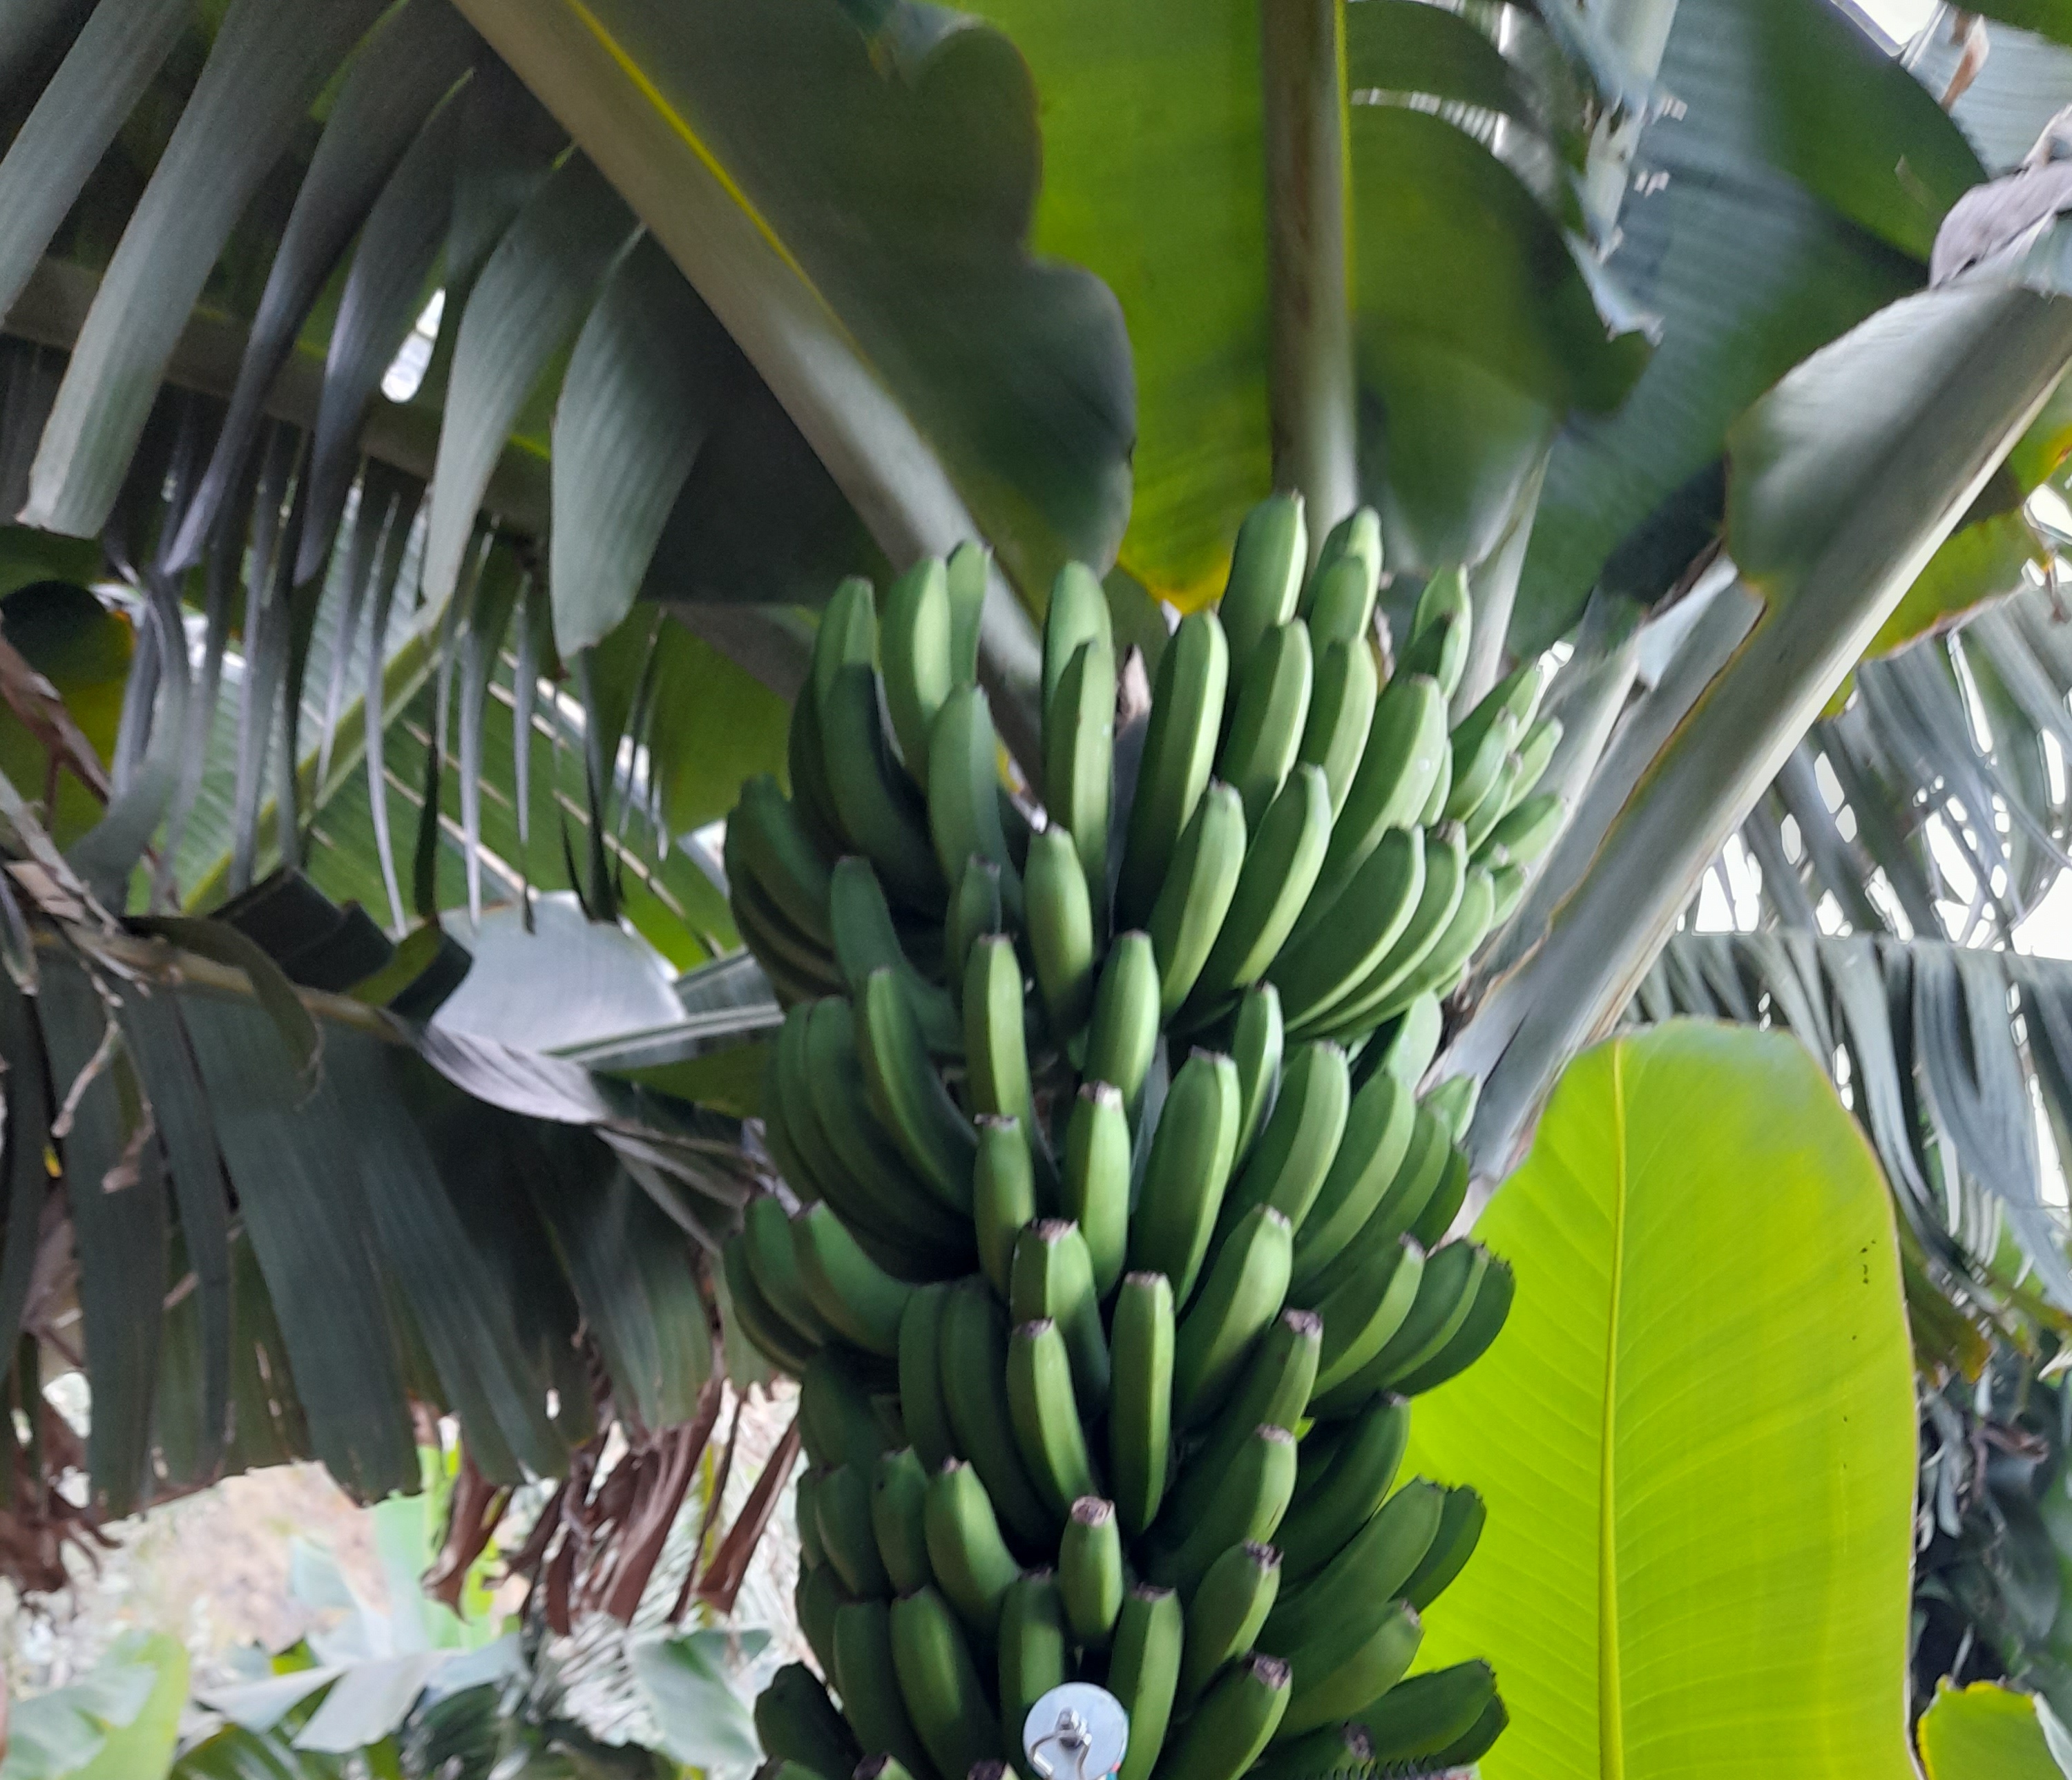
Label: Keep